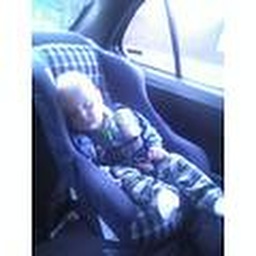
andrew in car seat sleeping